Hristo Botev

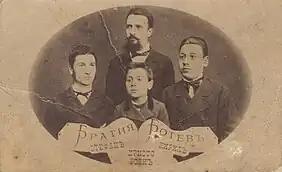
The Botev Brothers (Botev is pictured in the middle, upper row.)

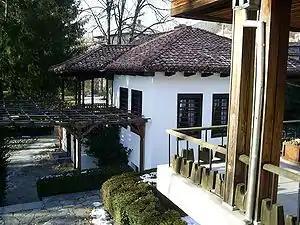
Botev's house in Kalofer

According to some sources, Hristo Botev was born in a room of the Kalofer school where his parents lived. A little later, a new school was built in Kalofer and the family rented a house from Genko Filov, where Botev spent the first years of his life. This house was destroyed during the 1877-1878 Russo-Turkish War, but in the 1940s it was rebuilt and turned into the Hristo Botev National Museum.